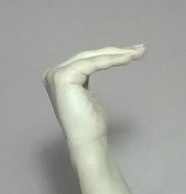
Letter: haa